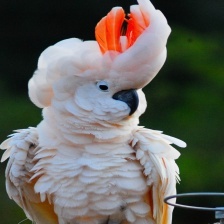
Species: COCKATOO
Scientific name: CACATUIDAE
ImageNet parent category: sulphur-crested_cockatoo